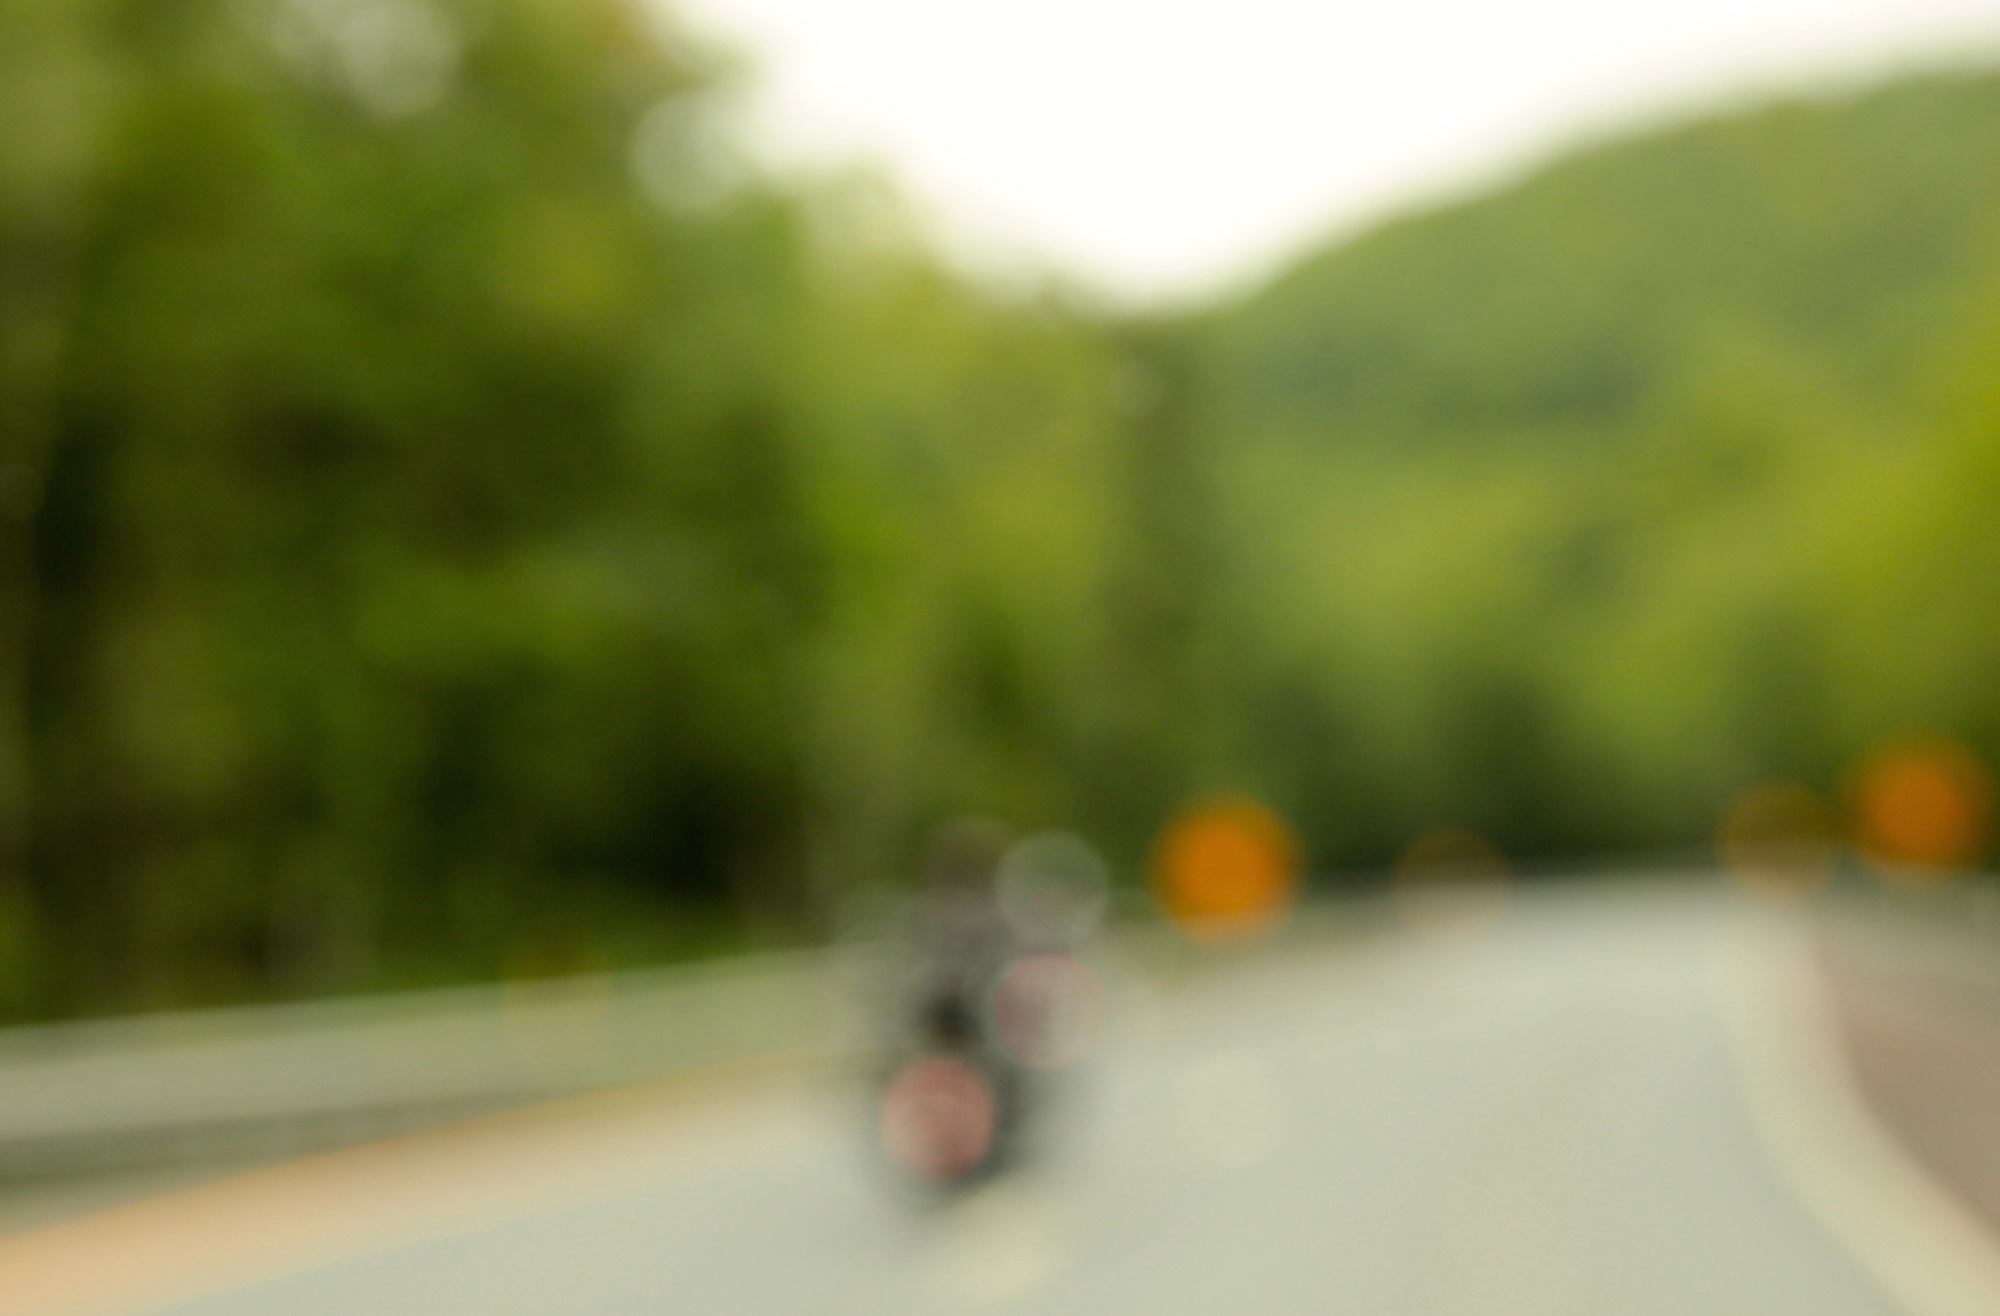
grass, light, photography, sunlight, morning, leaf, flower, green, color, yellow, directions, 3652015, odc, 365the2015edition, day196, orlackof, day196365, 15jul15